Ostia (Rome)

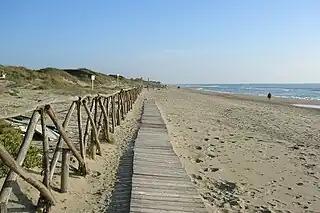
Capocotta beach, it is part of the Litorale Romano State Nature Reserve

Already since the 3rd century it was the seat of the bishop of Ostia. Ostia Antica was especially important as the site of the death of Saint Monica (mother of Saint Augustine) in 387 in a house property of the Diocesi of Rome, on their way back to Africa after Augustine's conversion to Christianity.